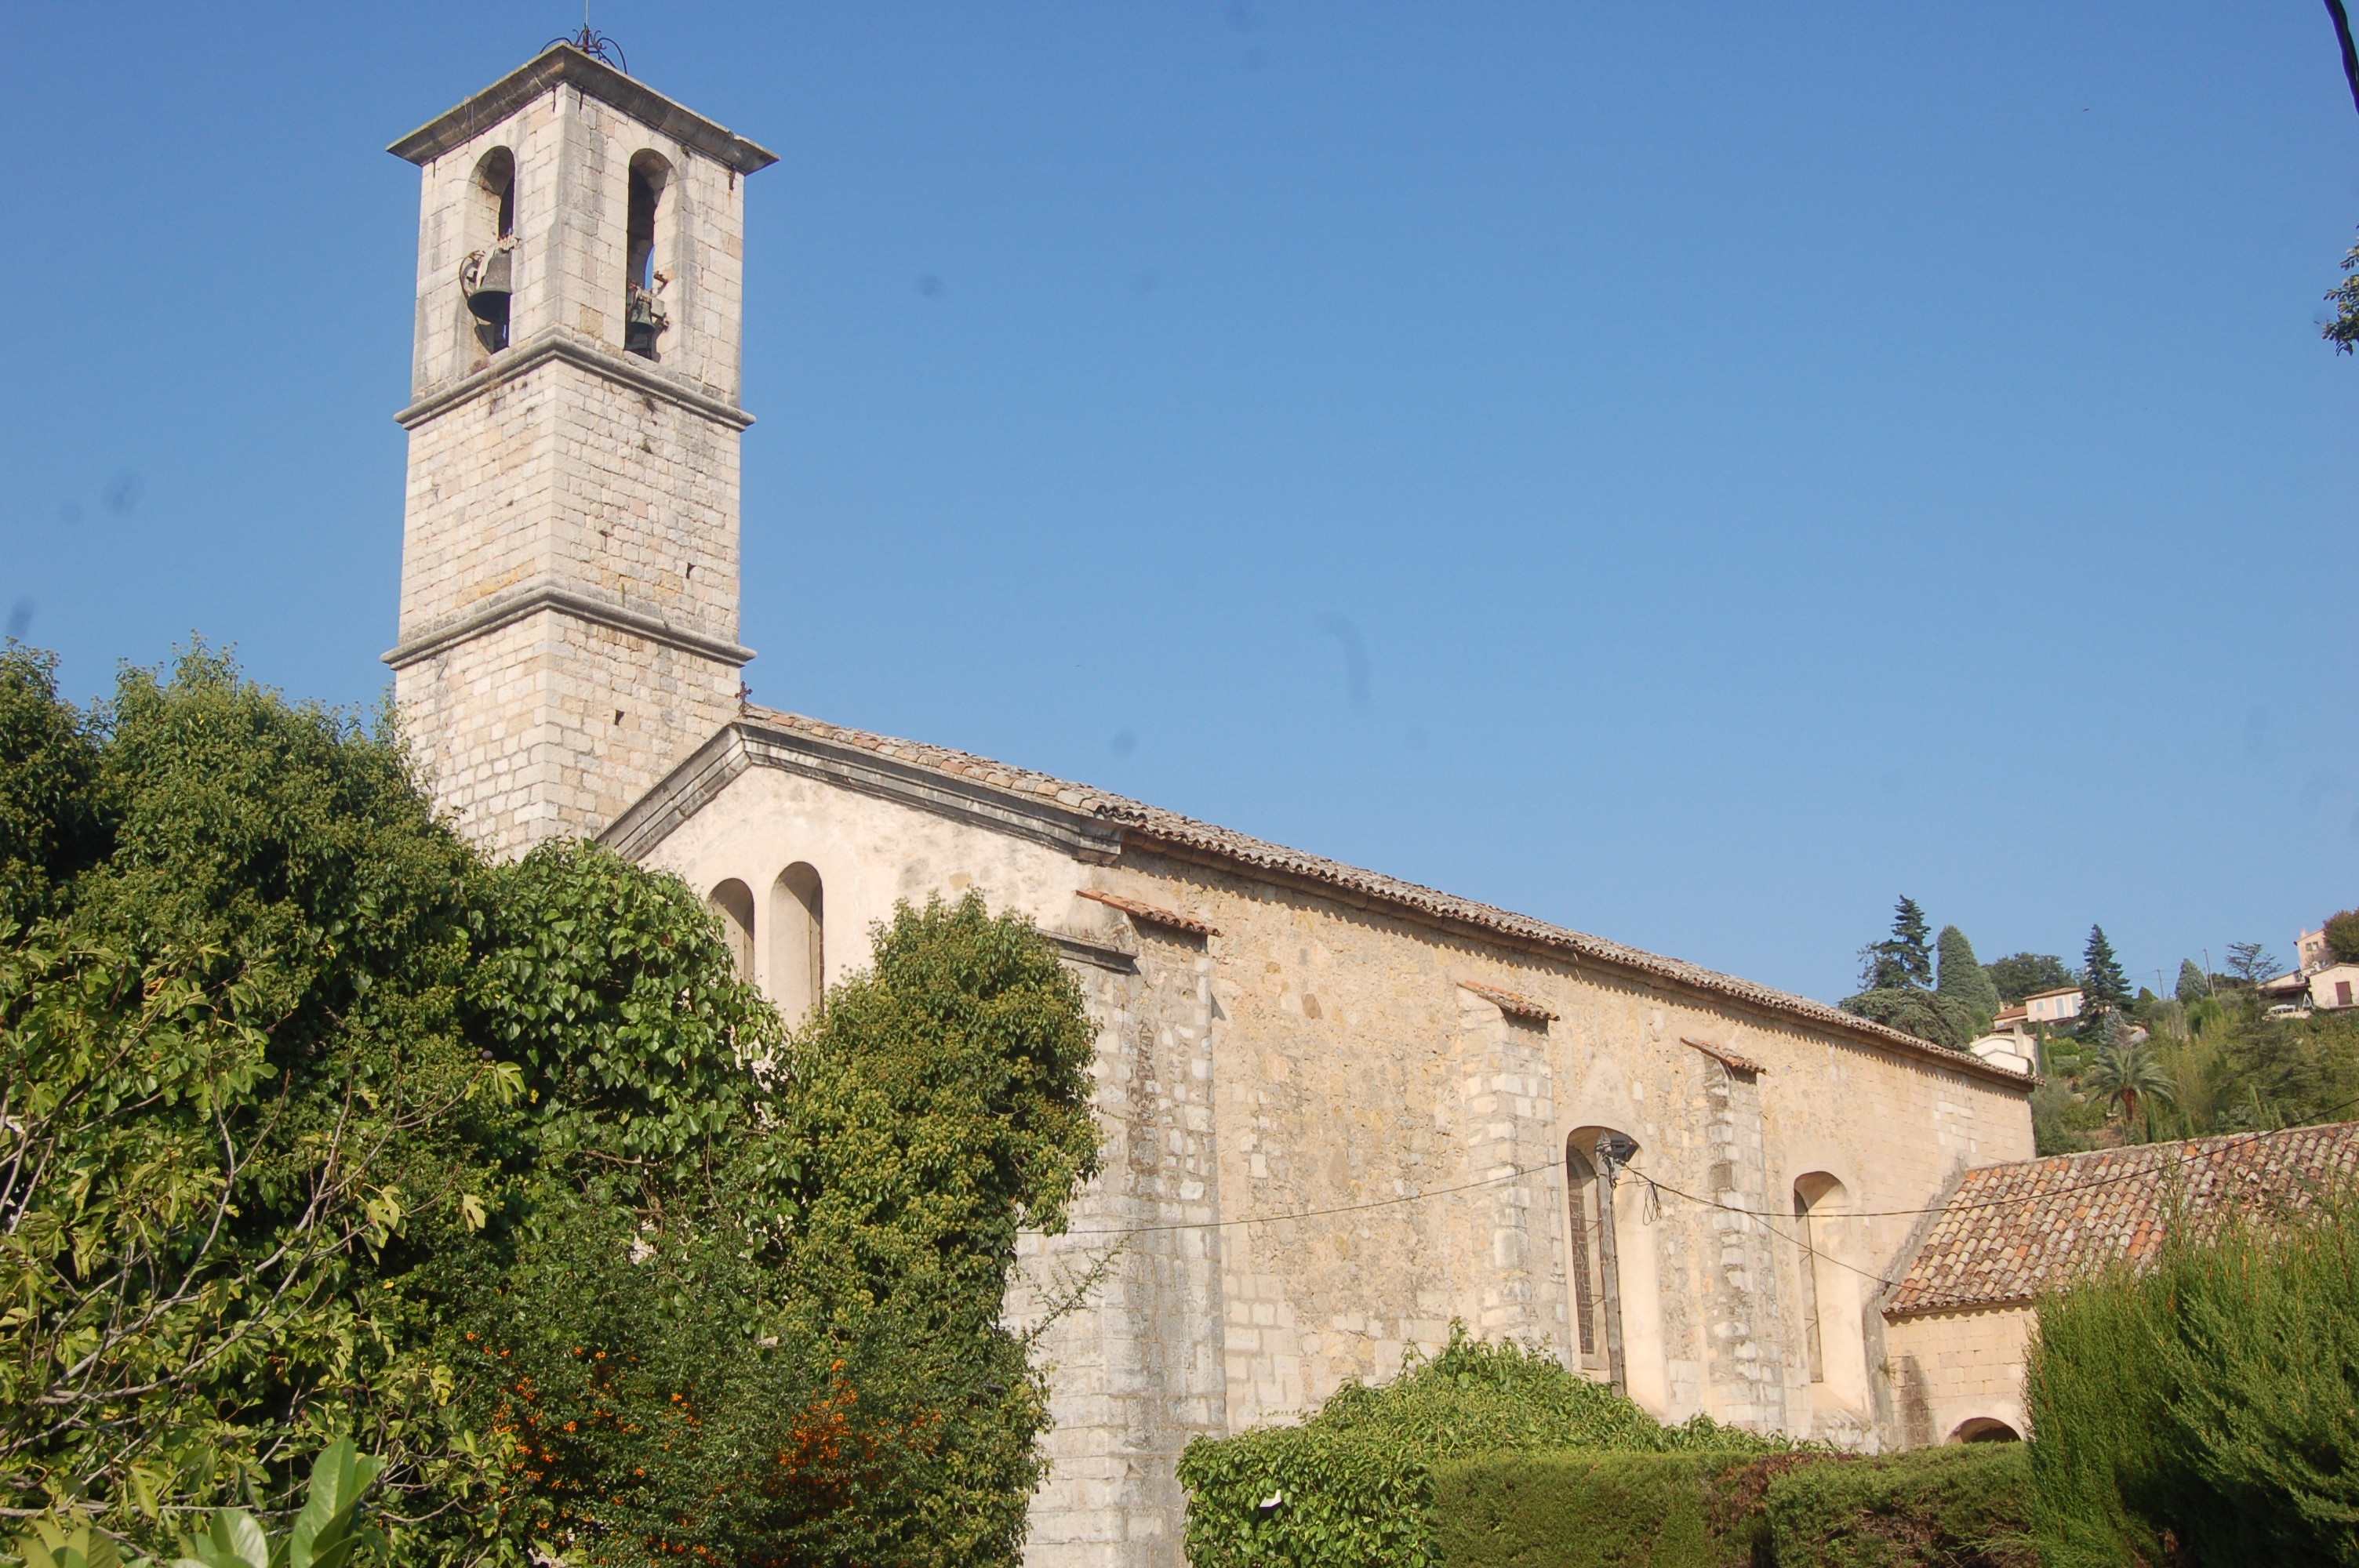
architecture, building, france, tower, church, chapel, place of worship, bell tower, buildings, monastery, historic site, spanish missions in california